Aston Martin DB4

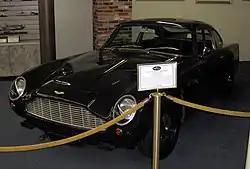
1962 Aston Martin DB4 Vantage GT Series 5

The lightweight "superleggera" (tube-frame) body was designed by Carrozzeria Touring in Milan, and its Continental looks caused a sensation on its unveiling at the 1958 London Motor Show. Although the design and construction techniques were Italian, the DB4 was the first Aston to be built at the company's Newport Pagnell works in Buckinghamshire, England.